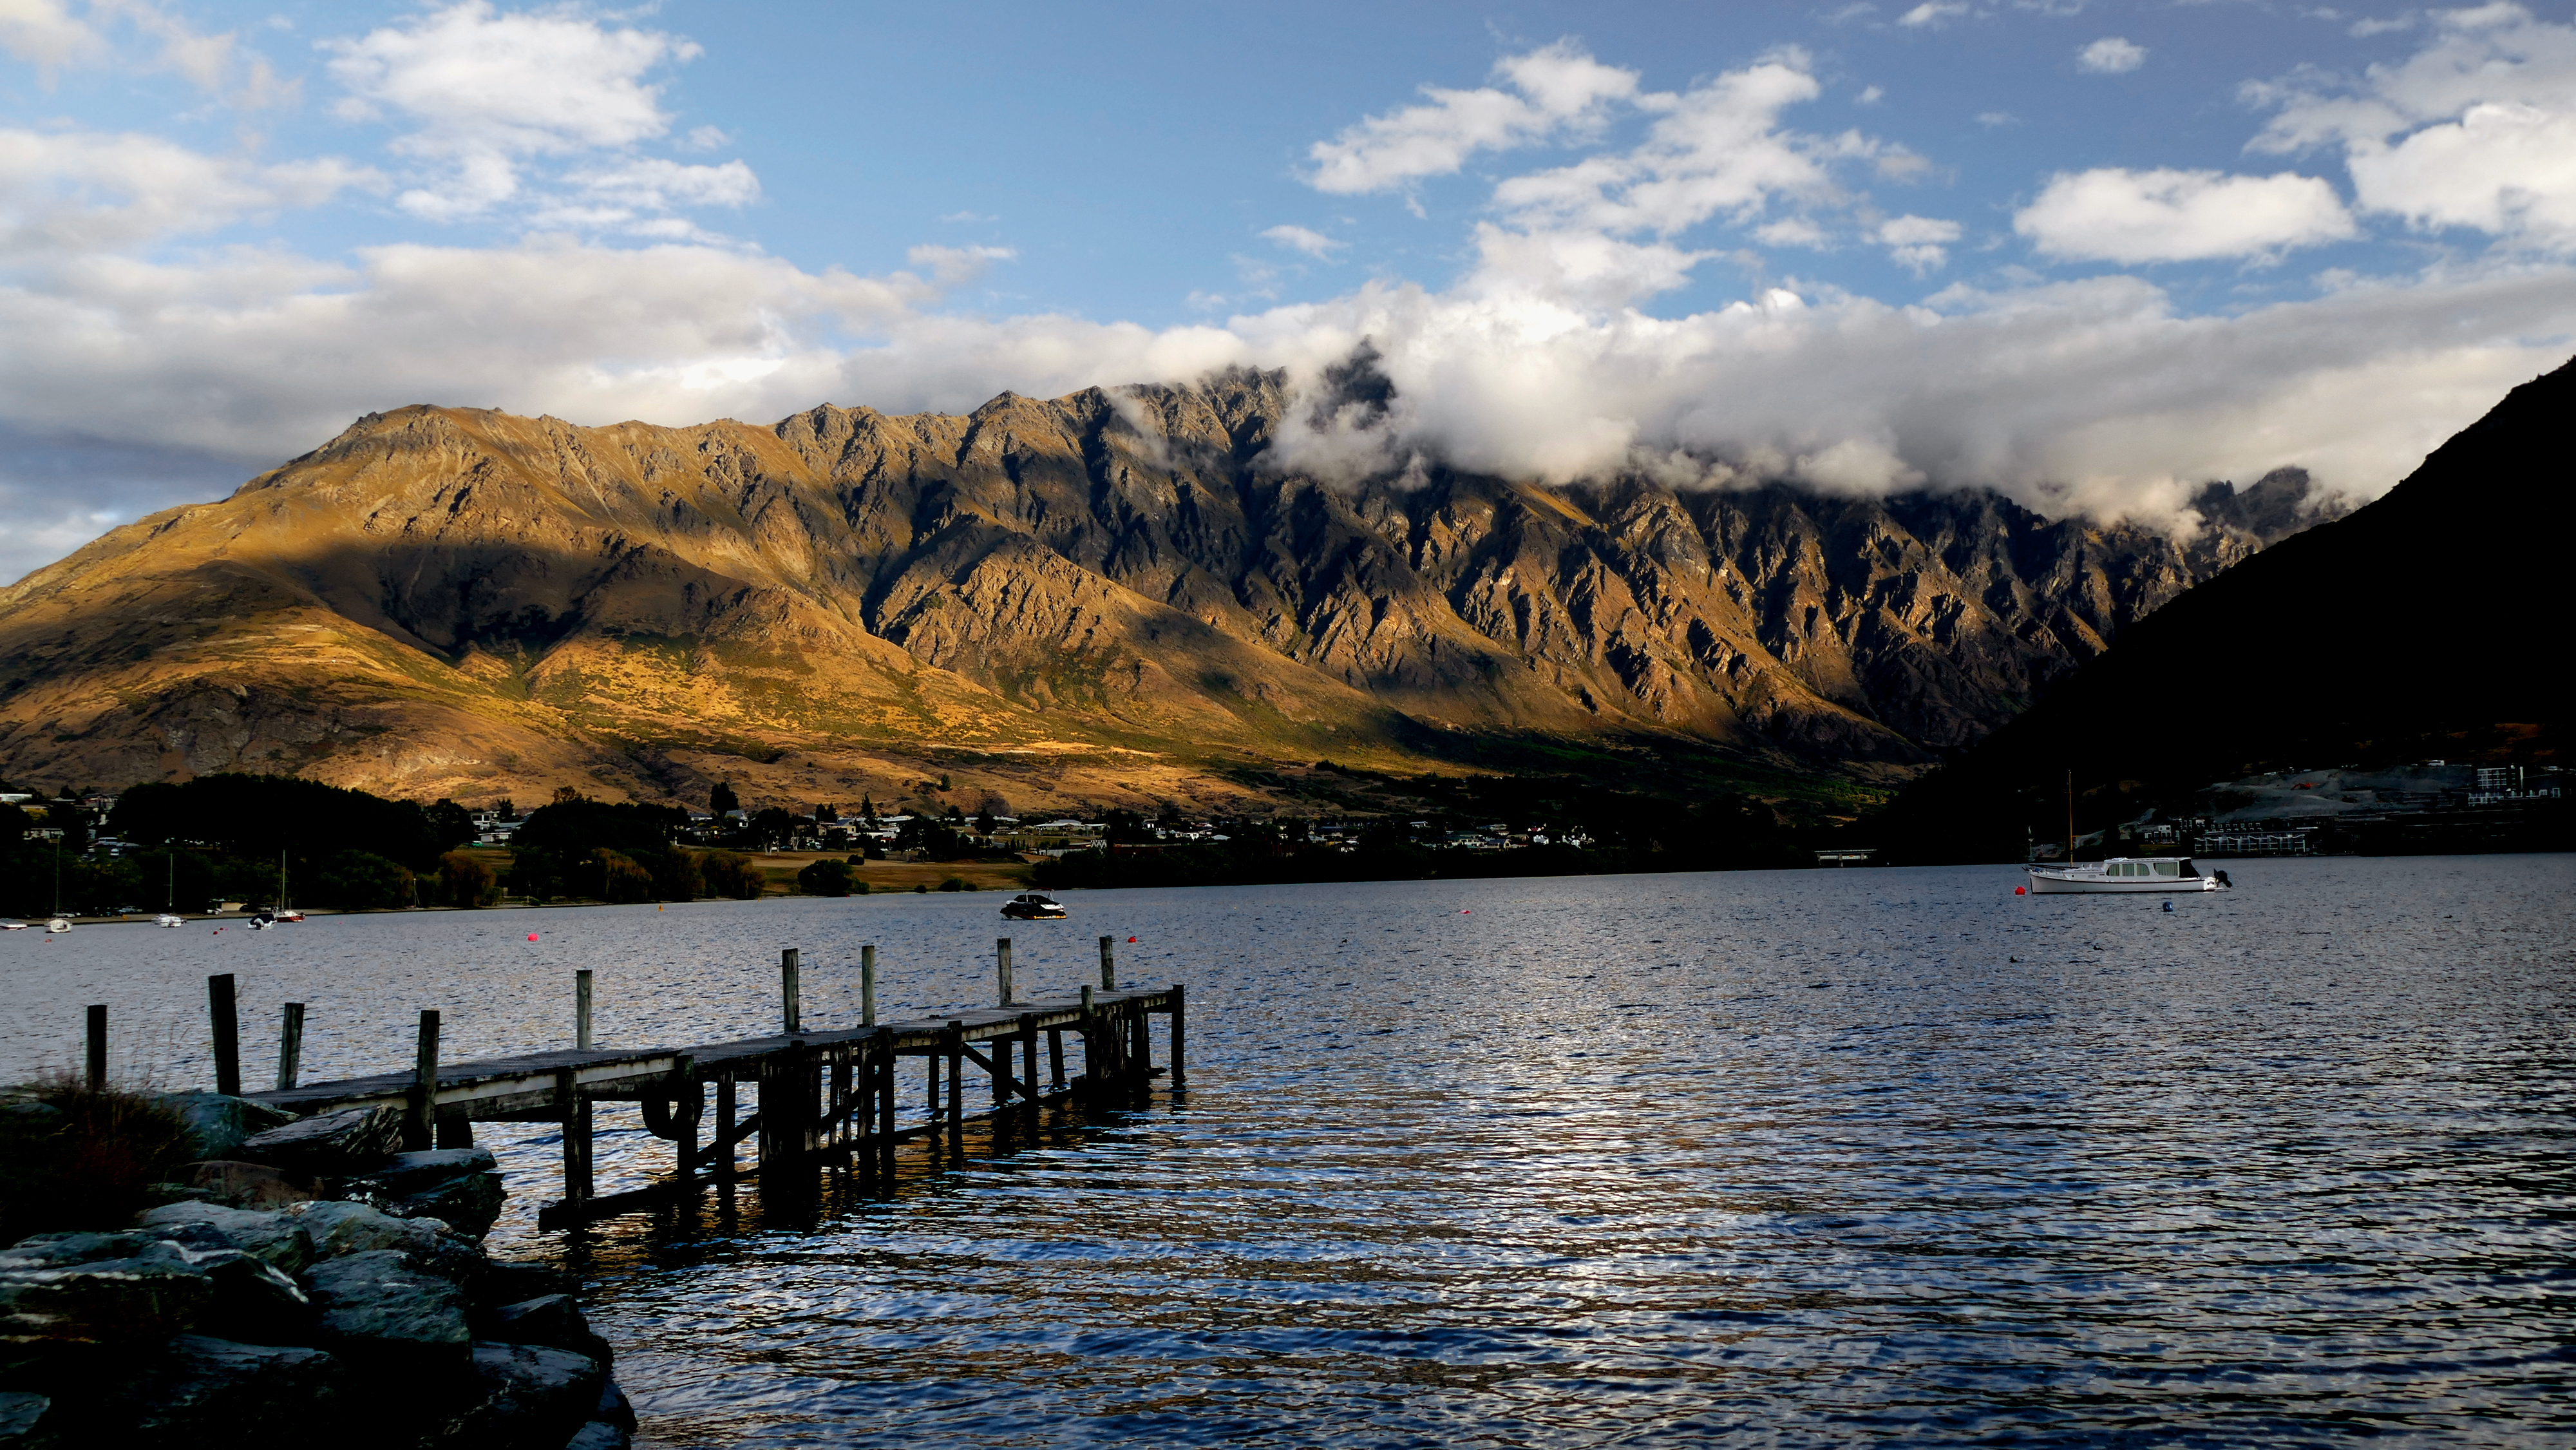
landscape, sea, coast, water, nature, ocean, wilderness, mountain, cloud, sky, sunset, morning, shore, lake, dawn, mountain range, dusk, evening, reflection, scenery, bay, reservoir, jetty, body of water, mountains, newzealand, geotagged, lumixfz1000, lakewakatipu, loch, landform